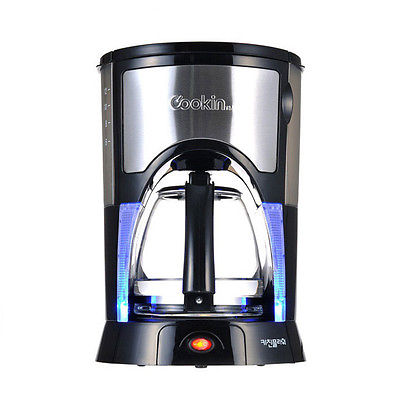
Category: coffee maker